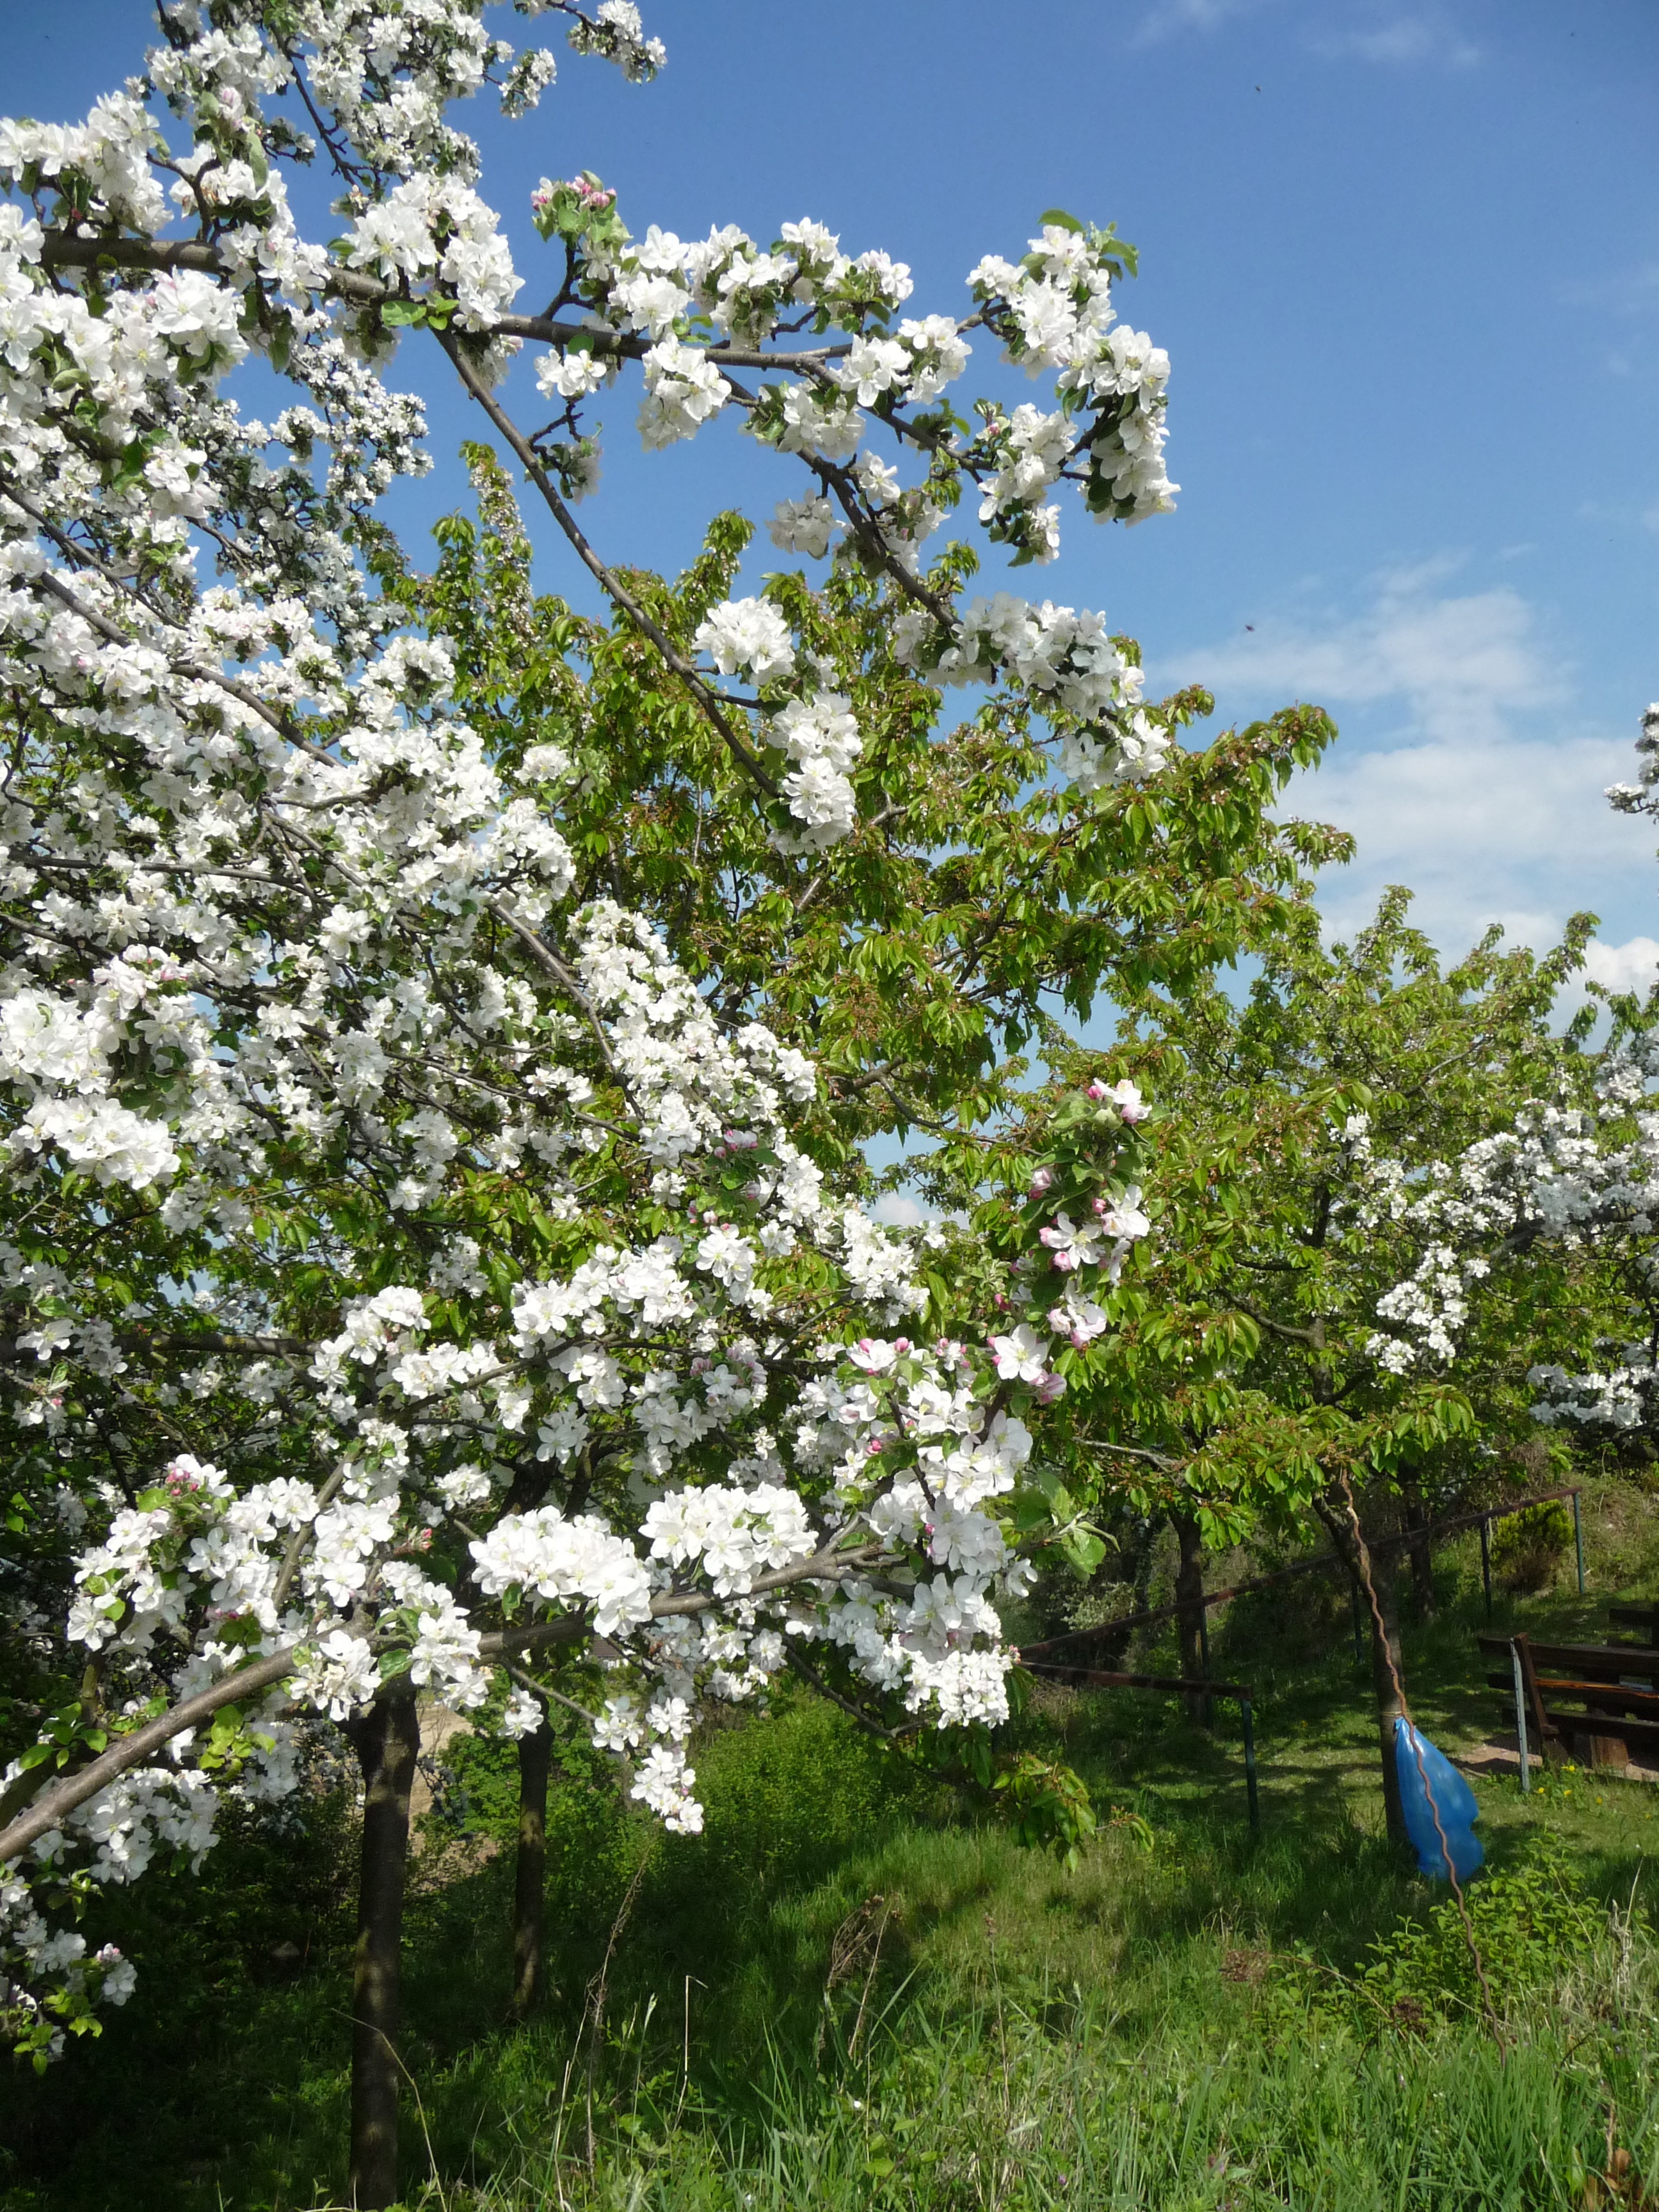
landscape, tree, branch, blossom, plant, farm, flower, orchard, spring, botany, garden, flora, flowers, trees, art, shrub, apple tree, apple blossom, flowering plant, woody plant, land plant